Narcissus cyclamineus

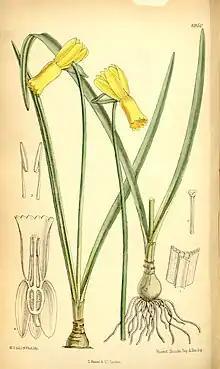
"N. cyclamineus", Curtis' Botanical Magazine, t. 6950. (1887)

Narcissus cyclamineus, the cyclamen-flowered daffodil, is a species of flowering plant in the family Amaryllidaceae, native to North West Portugal and North West Spain.